Law of Sweden

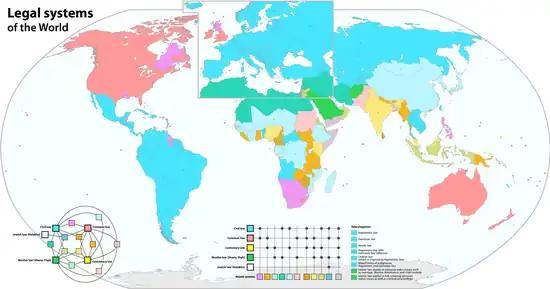
Legal systems of the world.

The law of Sweden is a civil law system, whose essence is manifested in its dependence on statutory law. Sweden's civil law tradition, as in the rest of Europe, is founded upon Roman law as codified in the "Corpus Juris Civilis", but as developed within German law, rather than upon the Napoleonic Code. But, over time Sweden along with the other Scandinavian countries have deviated significantly from their classical Roman and German models. Instead, the Scandinavian countries (Sweden, Norway, and Denmark) together with Finland, the Faroe Islands, Greenland, Åland (self-governing) and Iceland may be said to have a special "Nordic" version of jurisprudence that is neither a truly civil law system nor a part of the British-derived common law legal system.